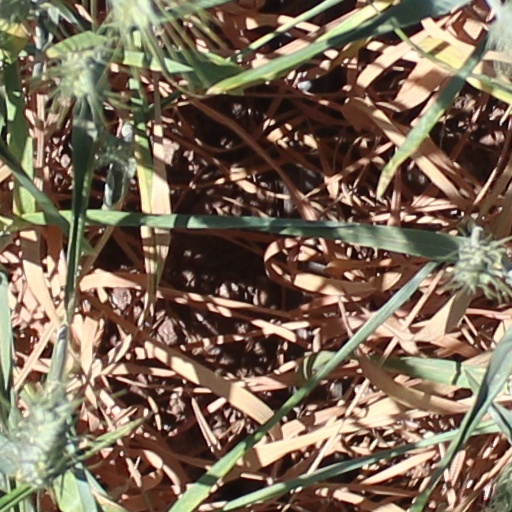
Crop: wheat